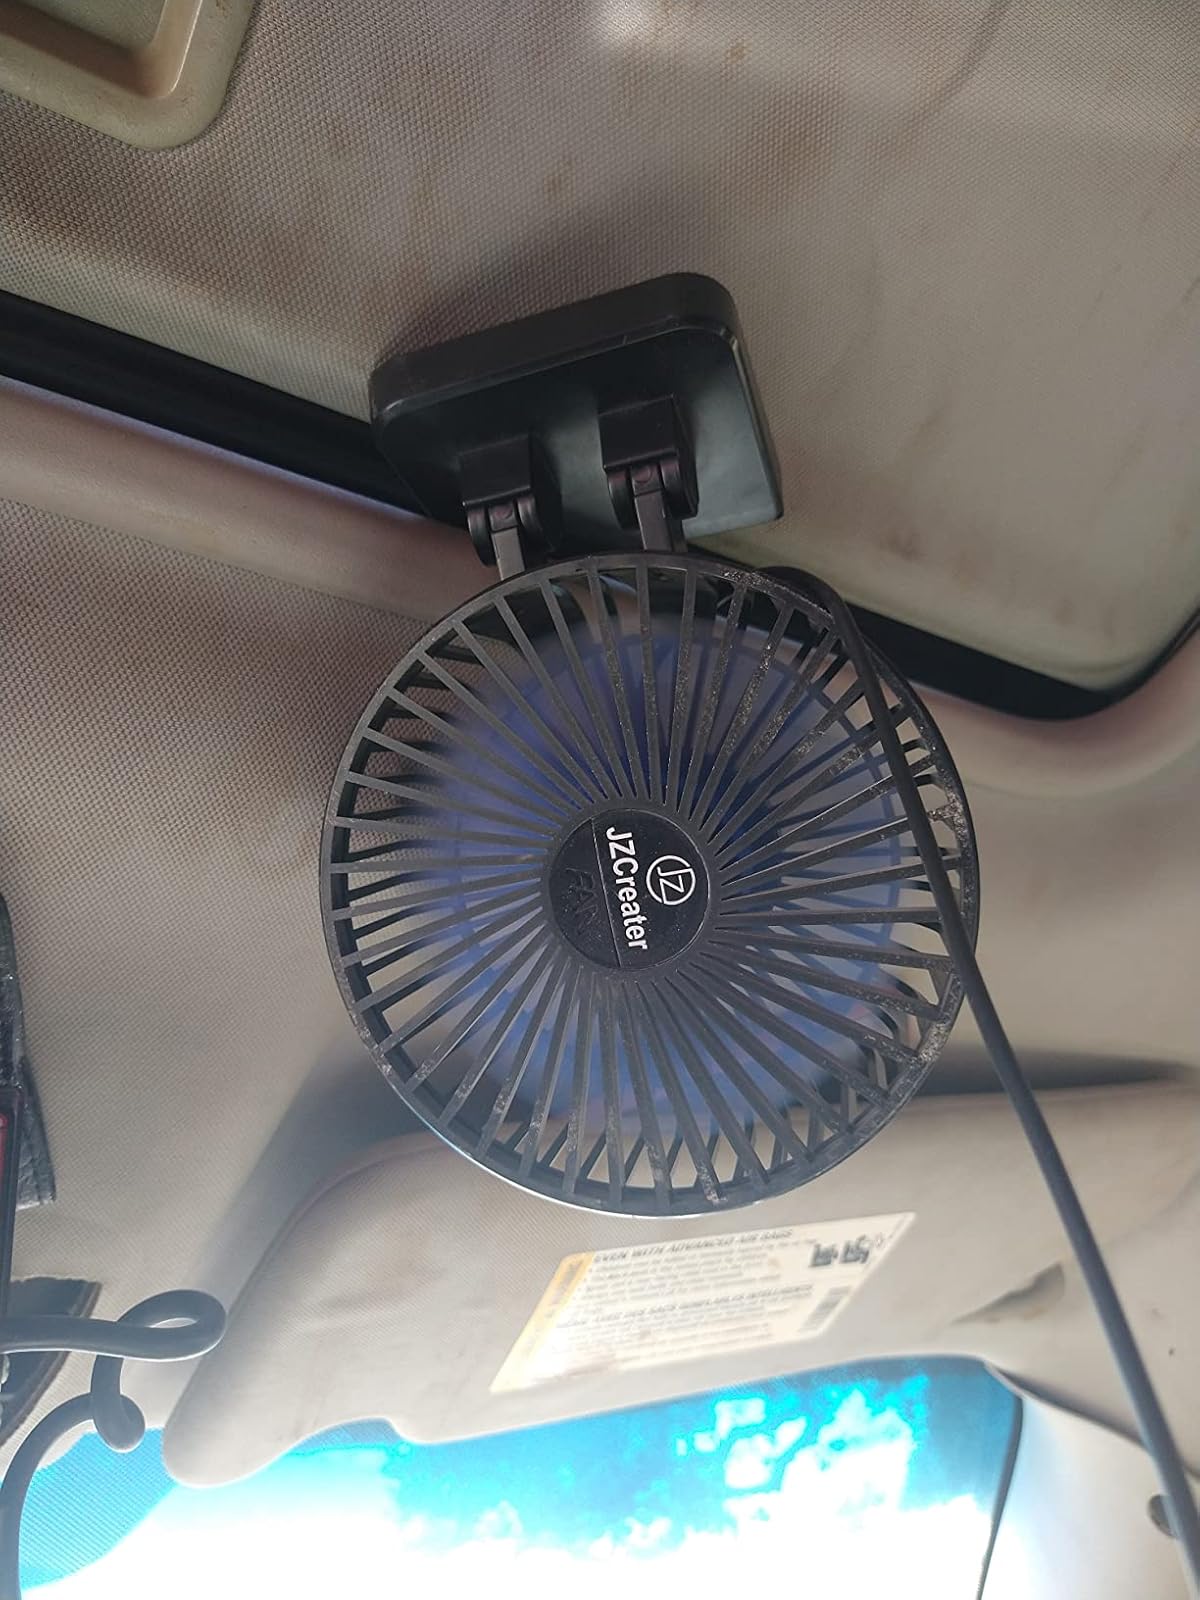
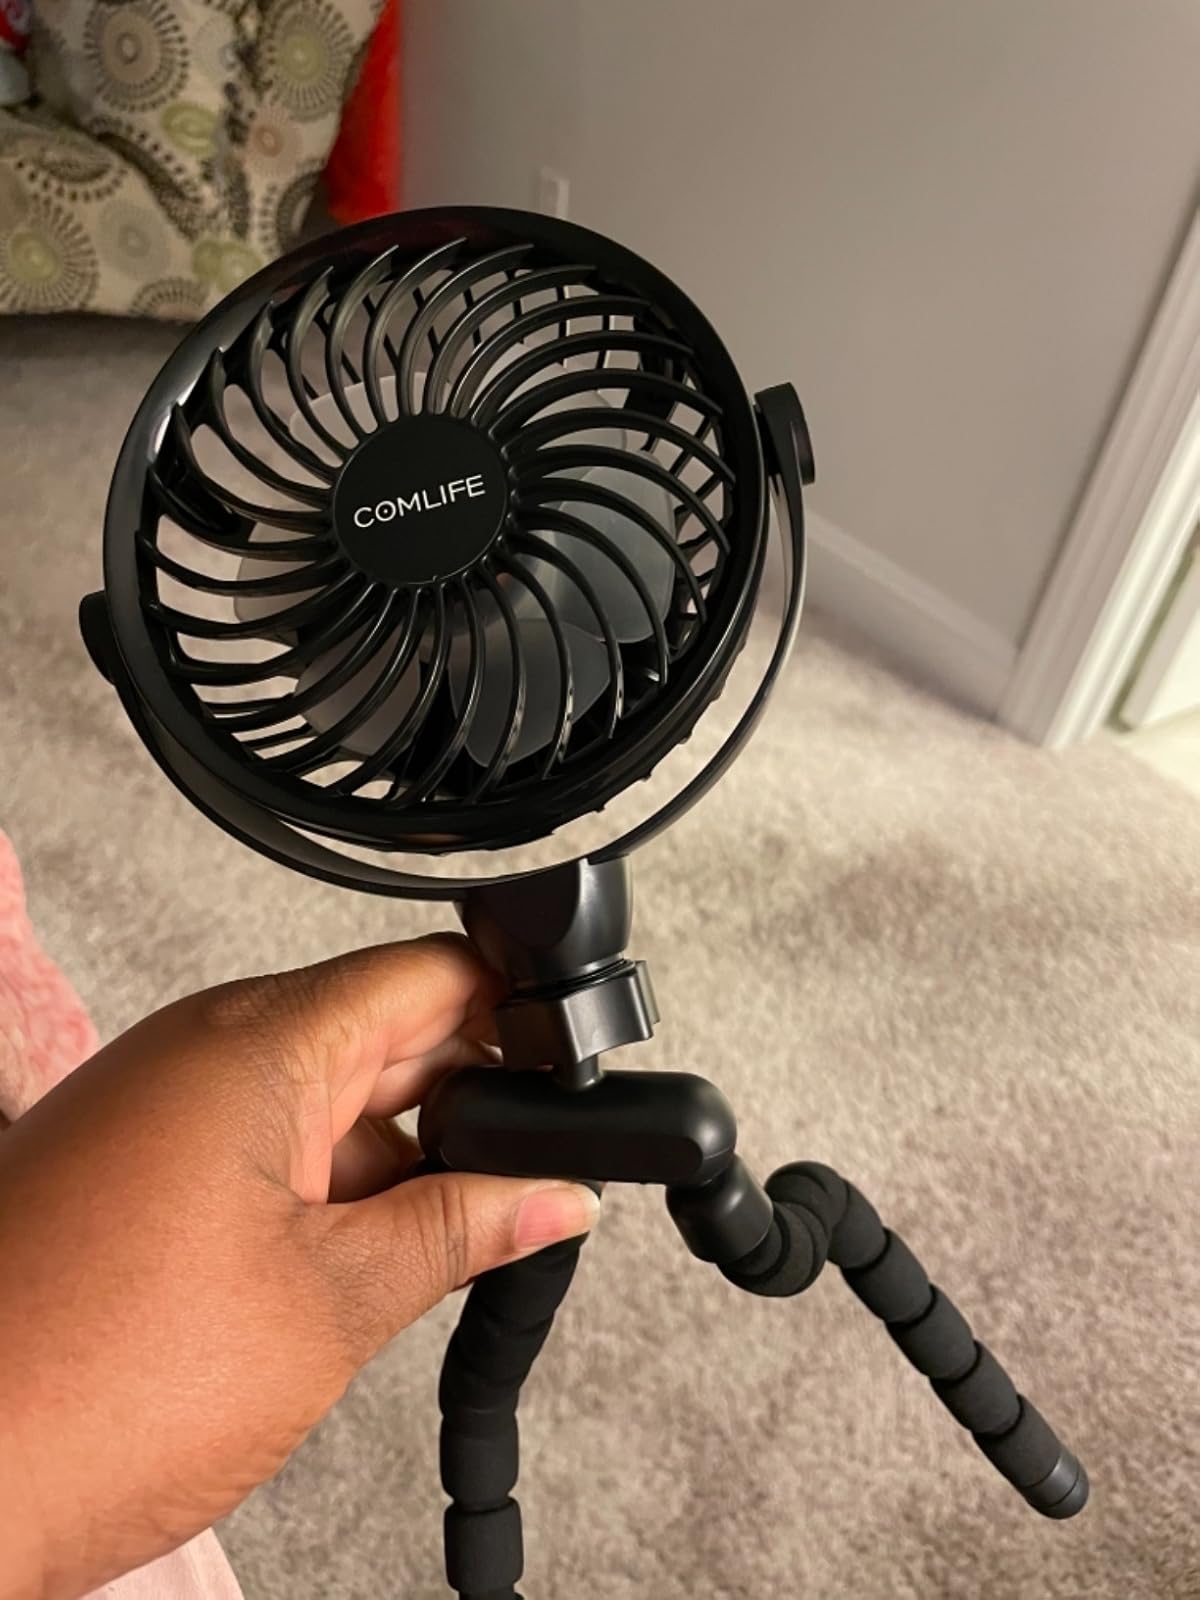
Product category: fan
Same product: no